Berkelium

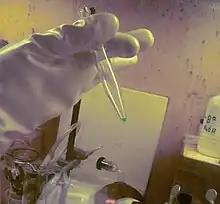
A very small sample of a blue liquid in a plastic pipette held by a hand wearing heavy protection equipment

There is currently no use for any isotope of berkelium outside basic scientific research. Berkelium-249 is a common target nuclide to prepare still heavier transuranium elements and superheavy elements, such as lawrencium, rutherfordium and bohrium. It is also useful as a source of the isotope californium-249, which is used for studies on the chemistry of californium in preference to the more radioactive californium-252 that is produced in neutron bombardment facilities such as the HFIR.